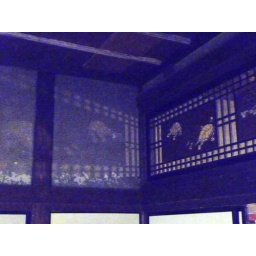
carved turtles in wooden screen reflect shadows on wall inside house (2)